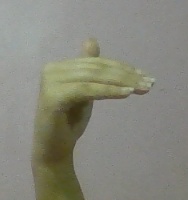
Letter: khaa